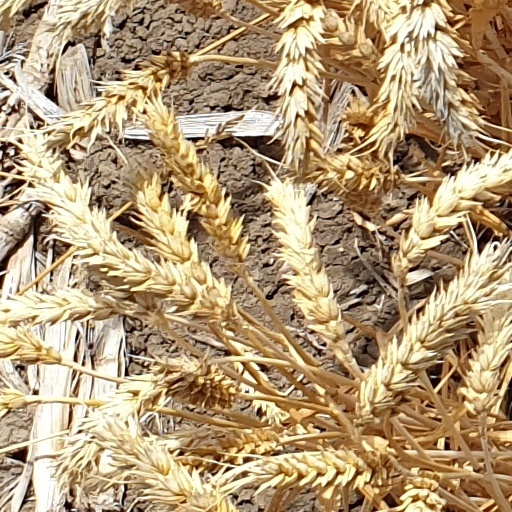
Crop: wheat